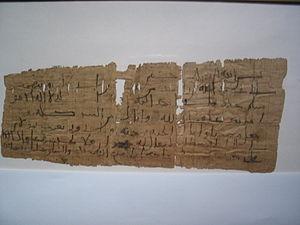
Un livre est un document écrit formant unité et conçu comme tel, composé de pages reliées les unes aux autres. Il a pour fonction d'être un support de l'écriture, permettant la diffusion et la conservation de textes de nature variée.